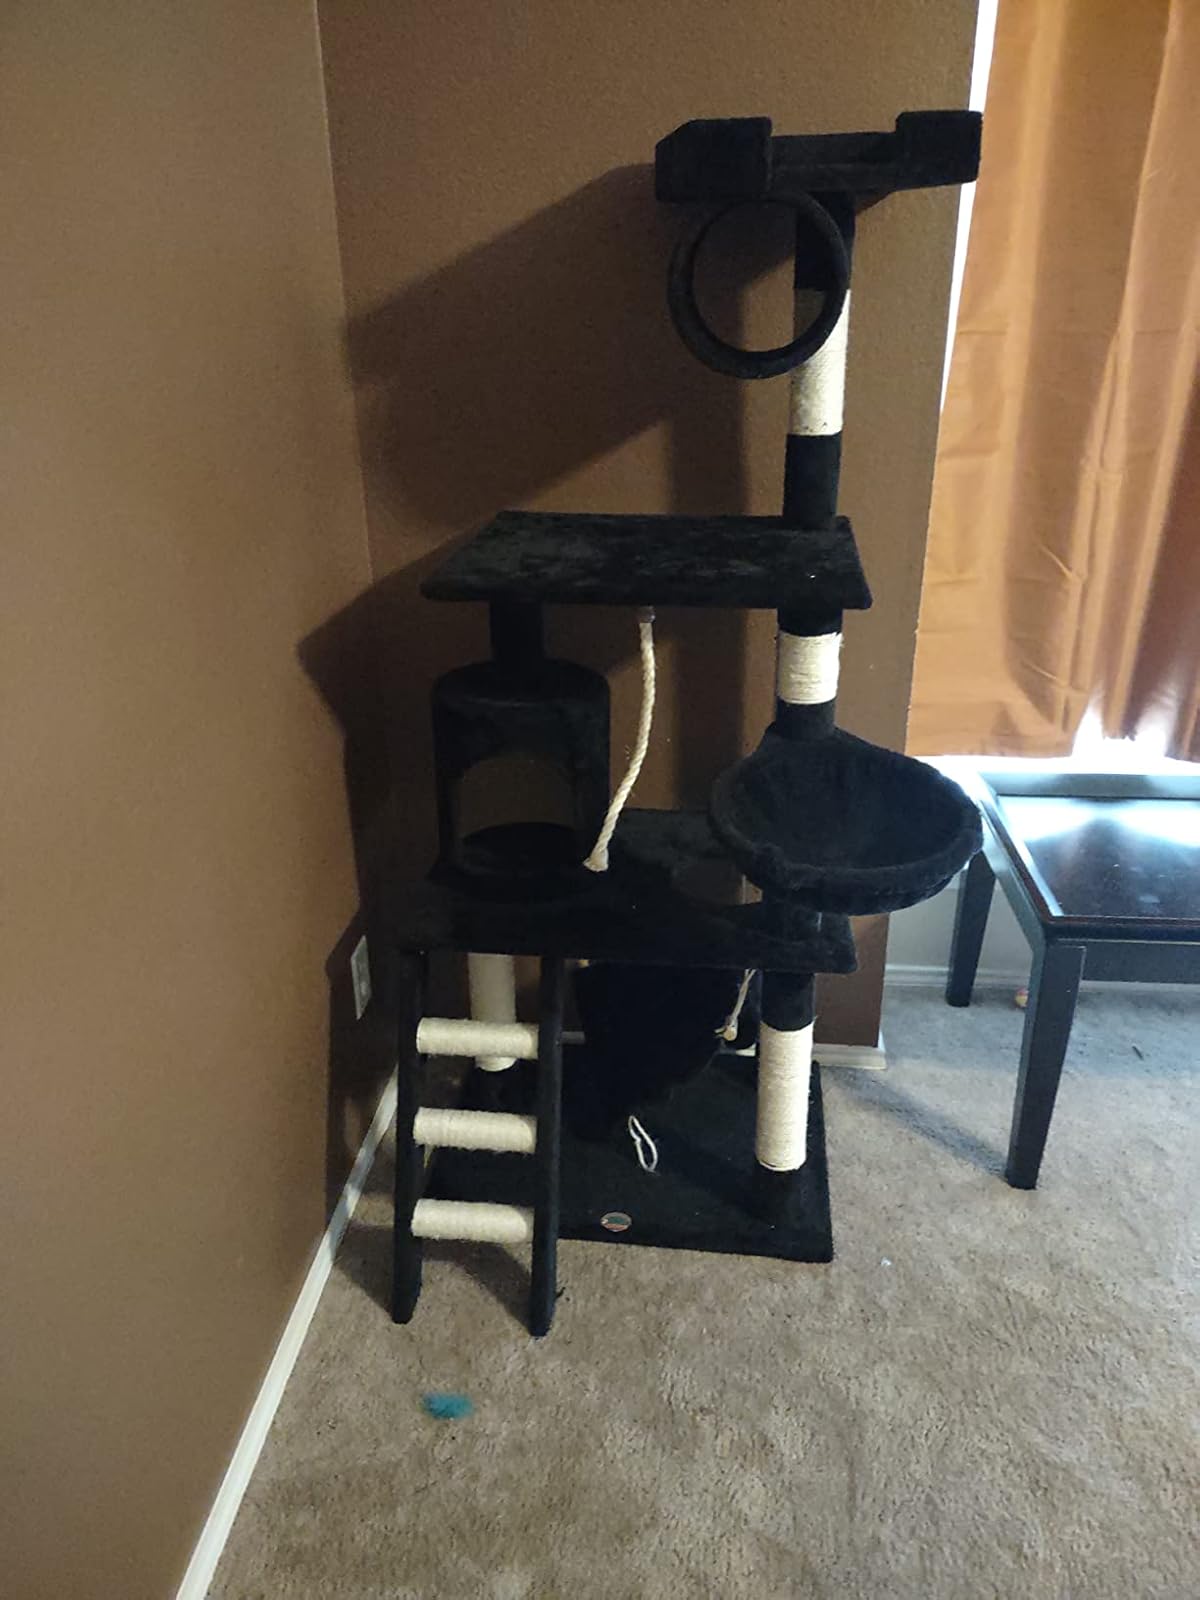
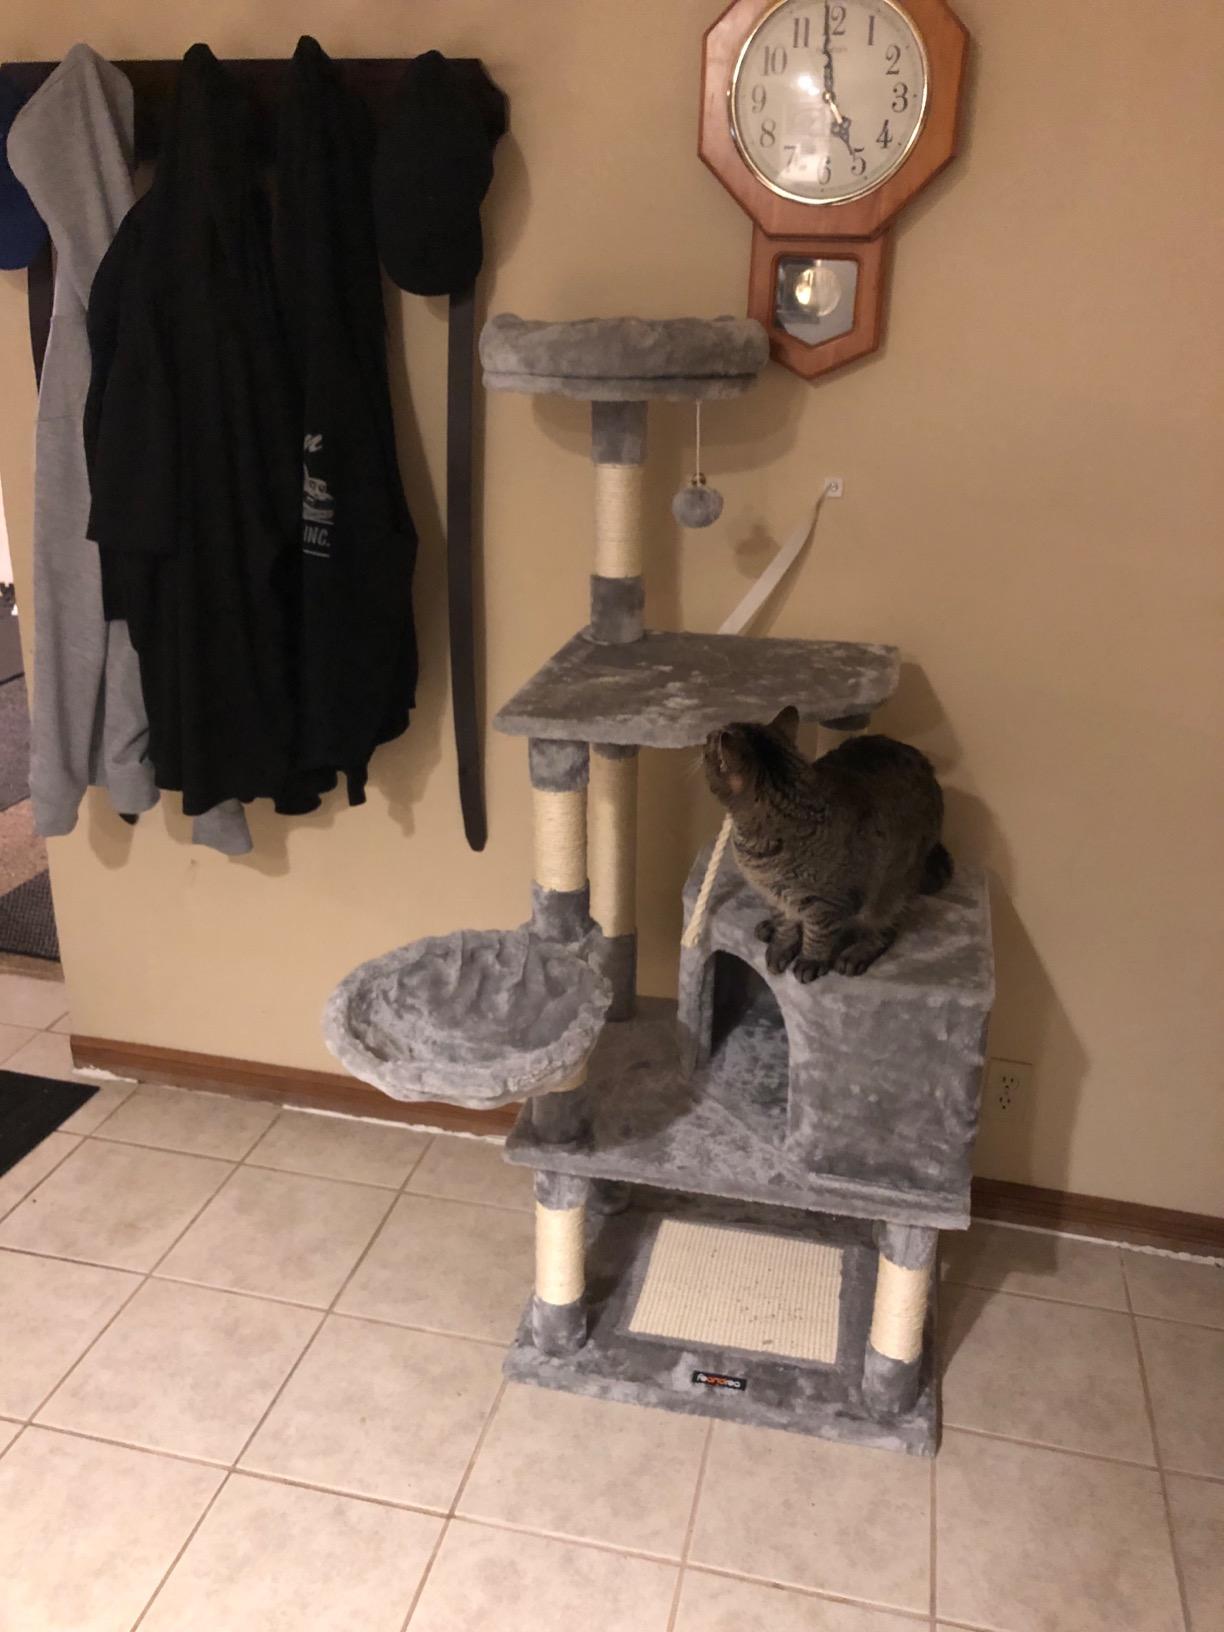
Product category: items_cat tree
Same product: no